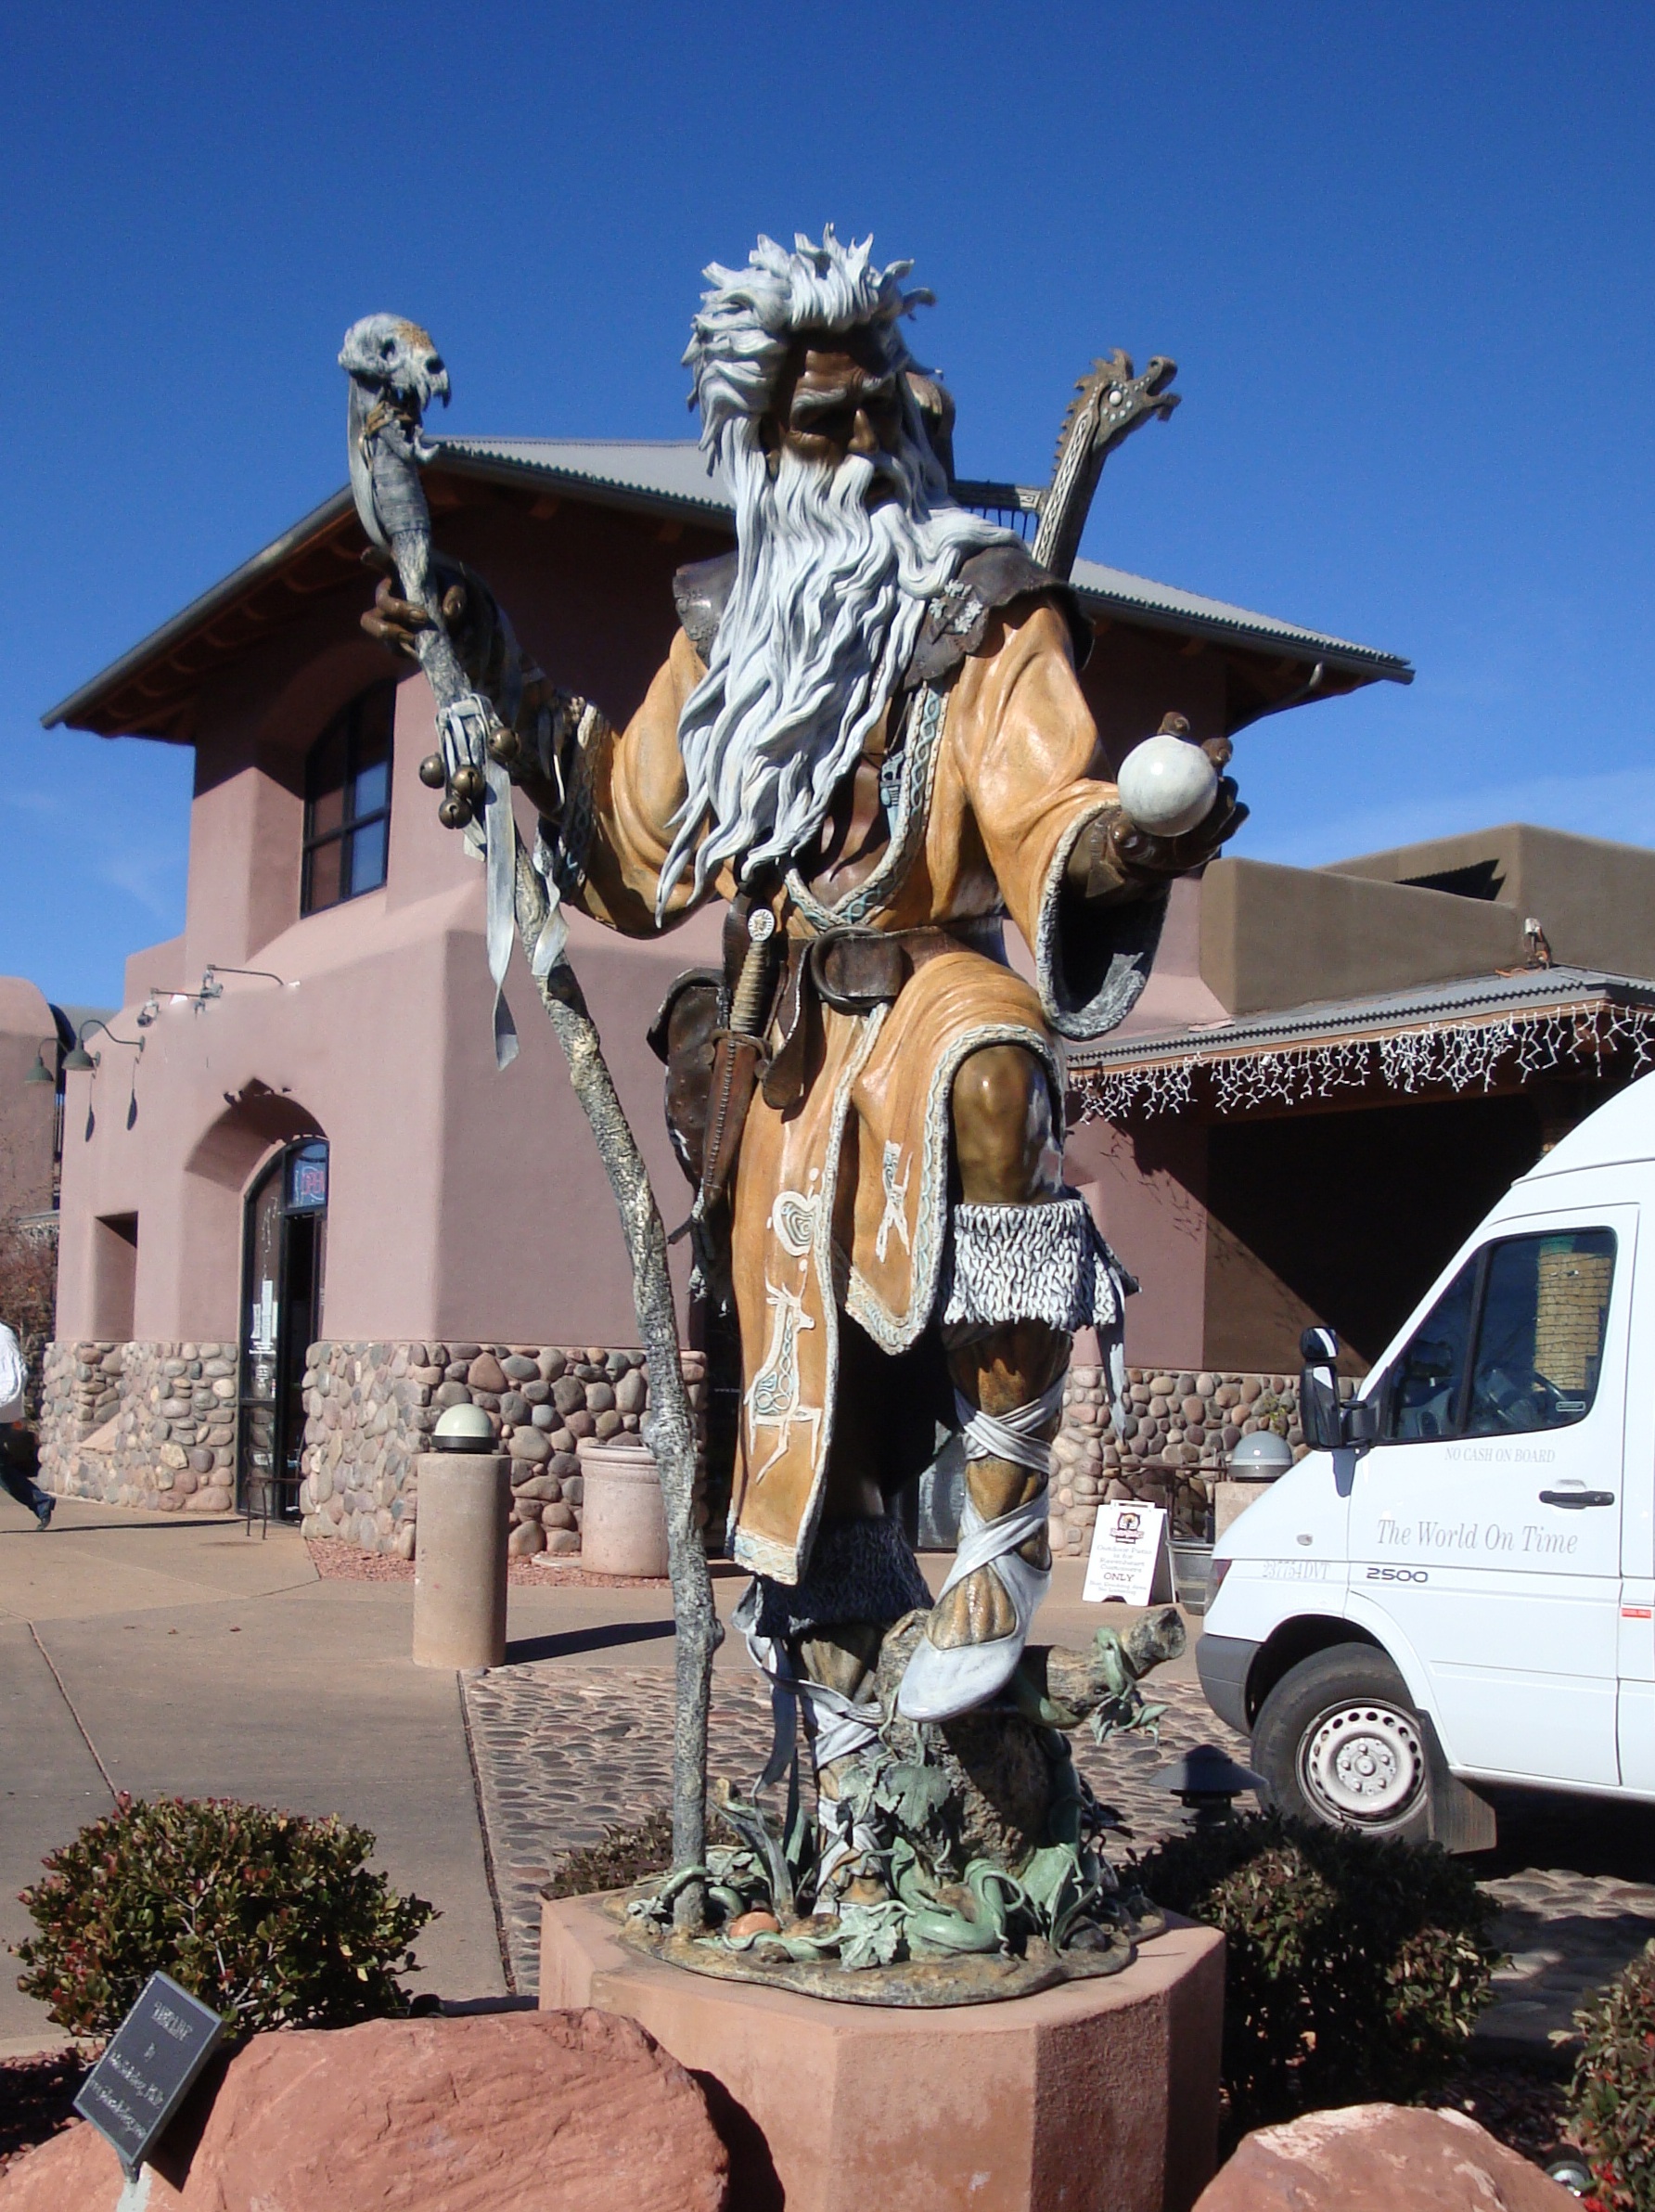
monument, statue, mystic, beard, sculpture, art, fantasy, wizard, magical, magician, merlin, warlock